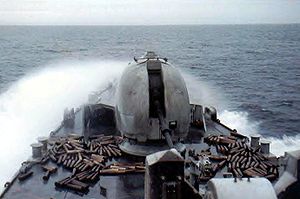
Falklandskrigen / Sammenligning af styrker / Flådestyrker
Fordækket af HMS Cardiff efter en nats kystbombardement.
Falklandskrigen var en uerklæret krig mellem Argentina og Storbritannien om herredømmet over Falklandsøerne i den sydlige del af Atlanterhavet. Kampene fandt sted mellem 2. april og 14. juni 1982. I Argentina omtales kamphandlingerne som Guerra del Atlántico Sur. Den væbnede konflikt begyndte med et argentinsk overraskelsesangreb. Siden generobrede briterne øerne, som, i overensstemmelse med beboernes ønske, forblev under britisk overhøjhed. I Argentina medførte afslutningen af krigen militærjuntaens fald og genindførelsen af demokrati. I Storbritannien sikrede den militære sejr Margaret Thatcher genvalg ved det ordinære parlamentsvalg i 1983. Som følge af krigen undgik Royal Navy massive nedskæringer, som ellers var planlagt, inden krigen brød ud.